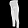
Label: Trouser